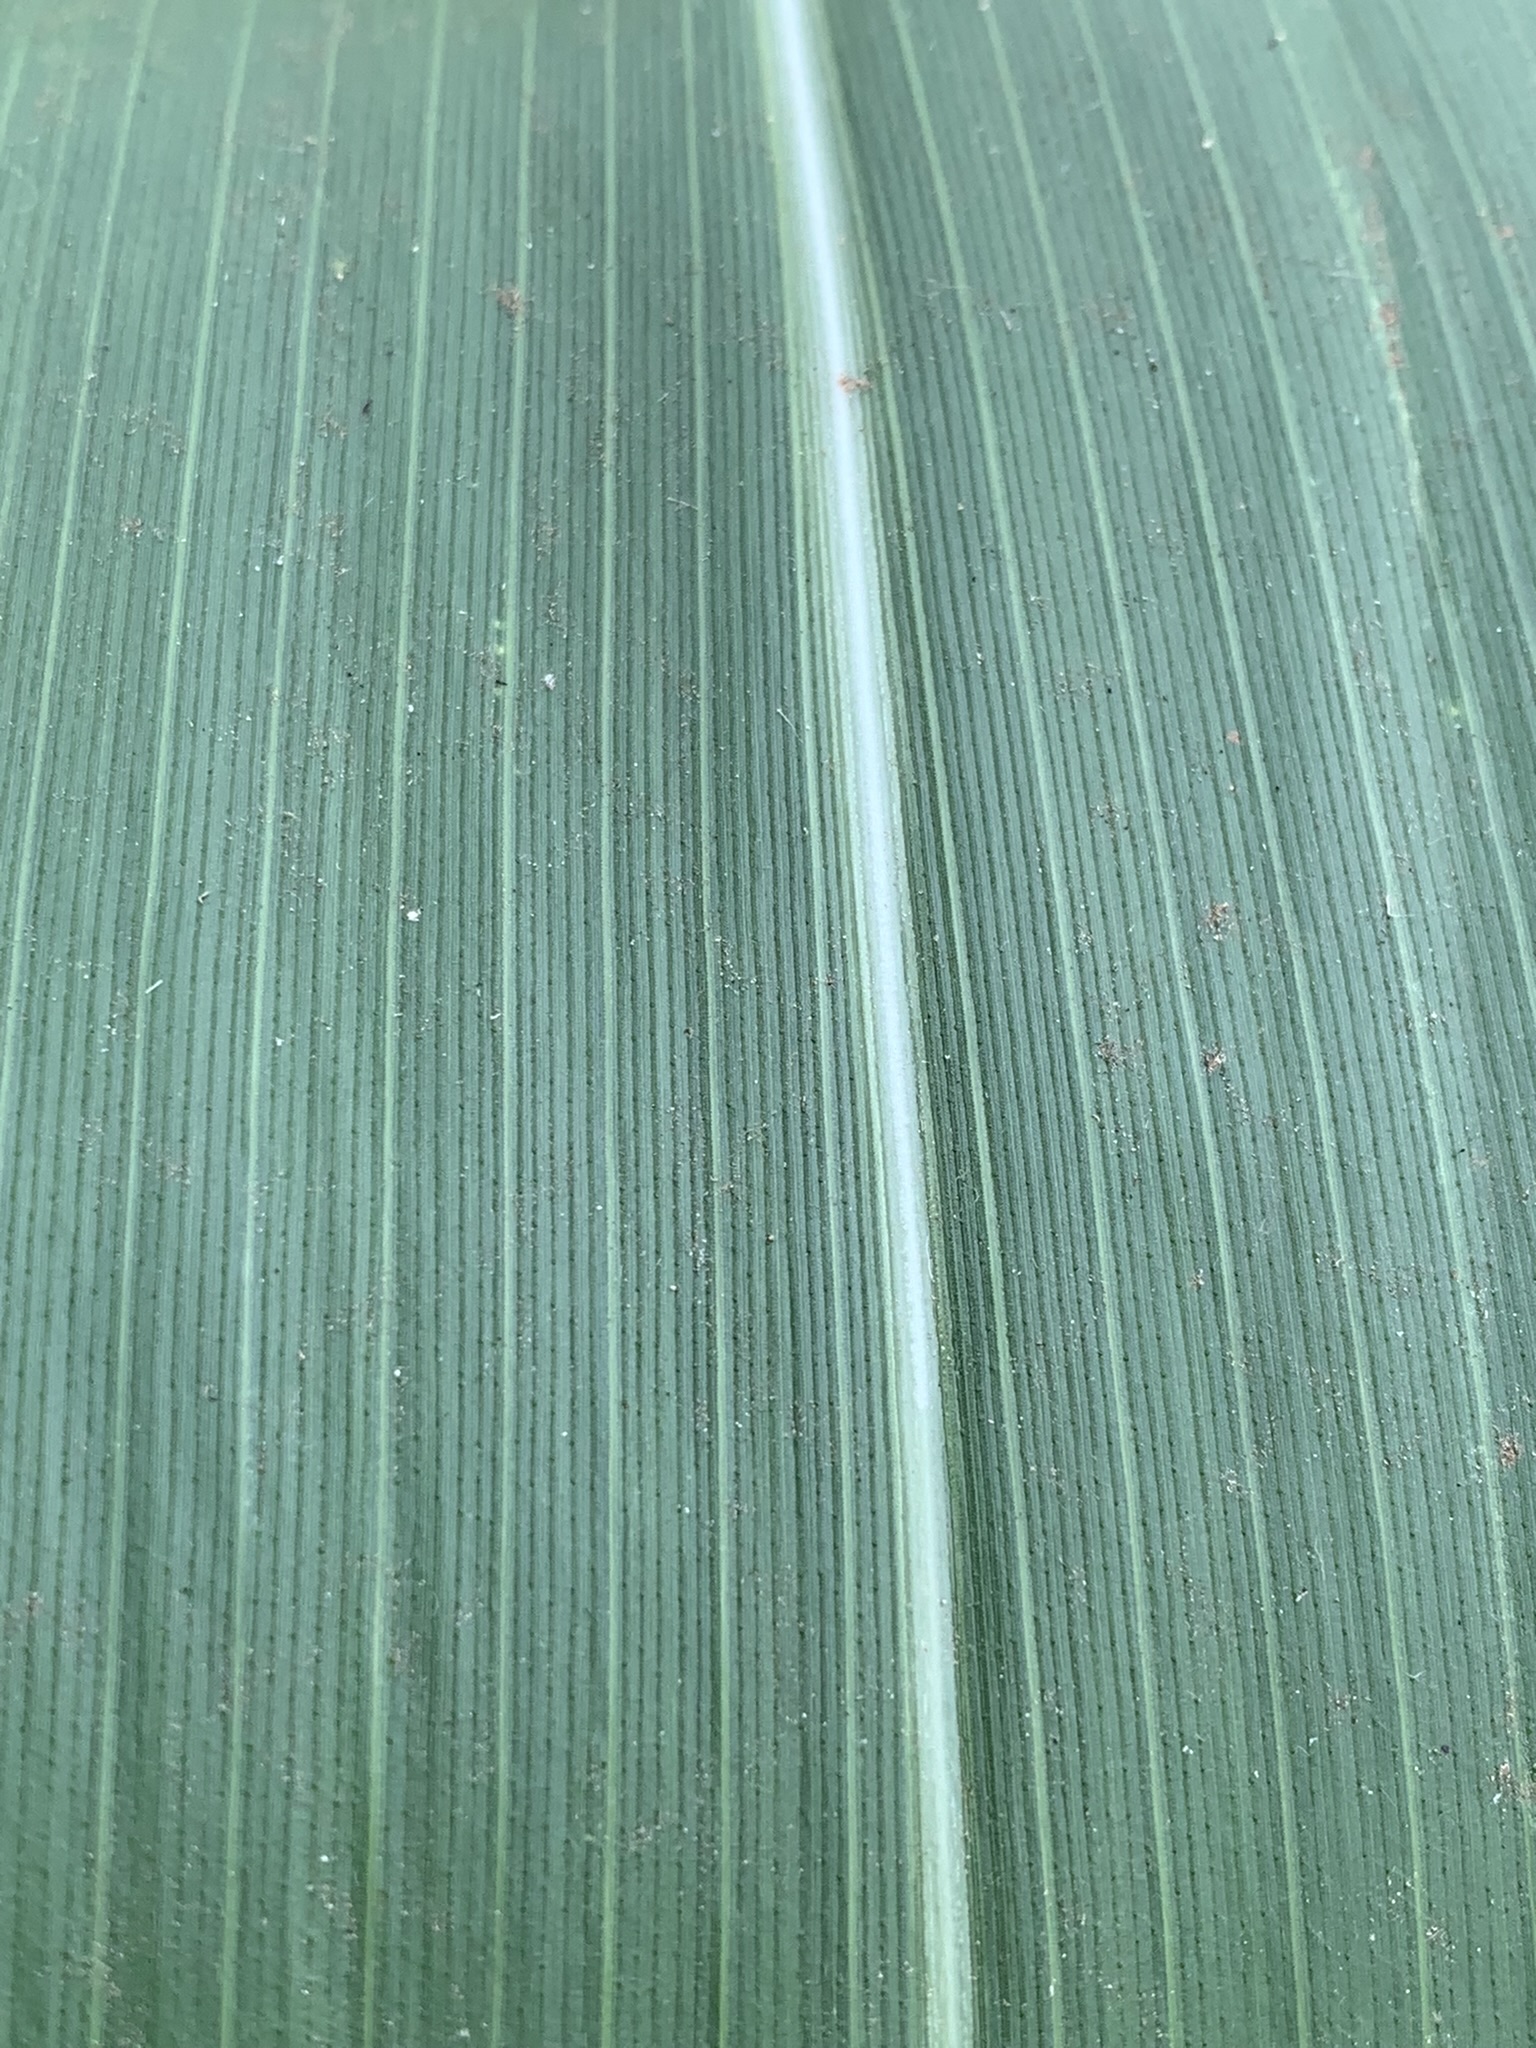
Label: Healthy